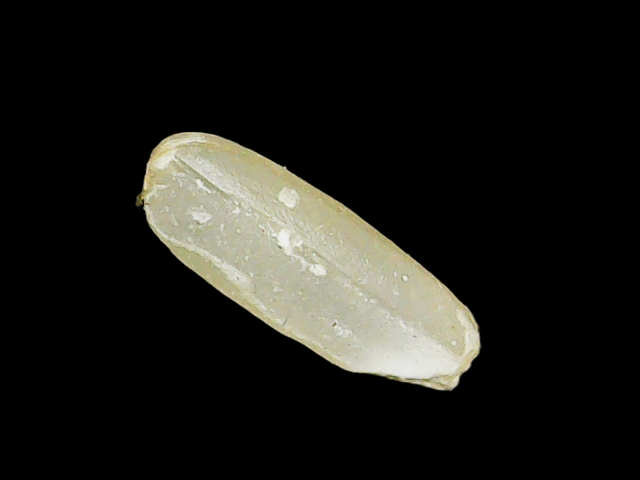
Rice variety: Binadhan17